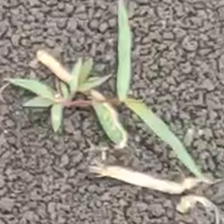
Weed species: Digitaria_SP_(Digitaria Sanguinalis )